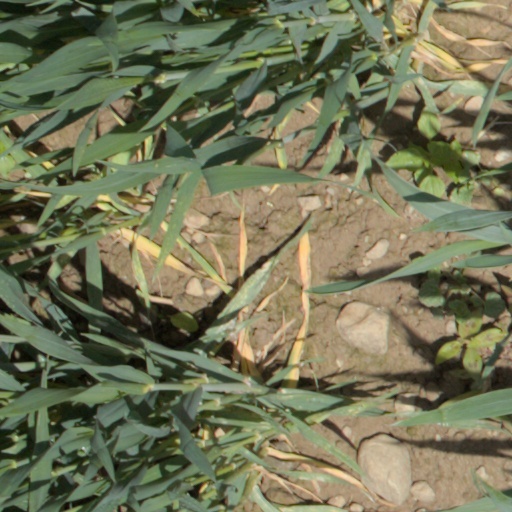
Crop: wheat